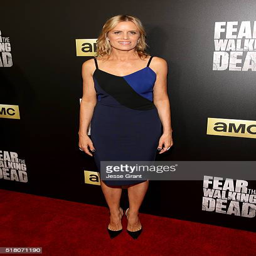
actor attends the season premiere